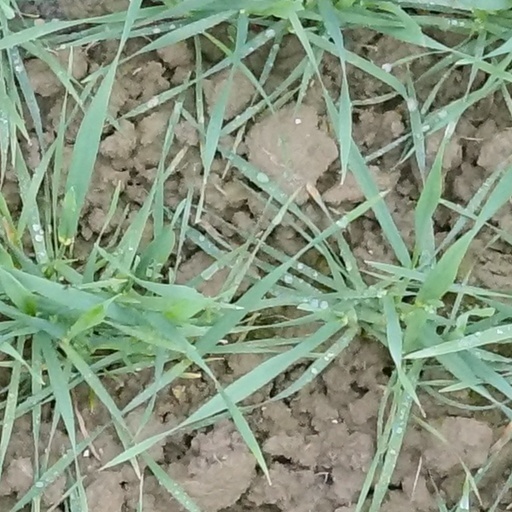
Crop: wheat